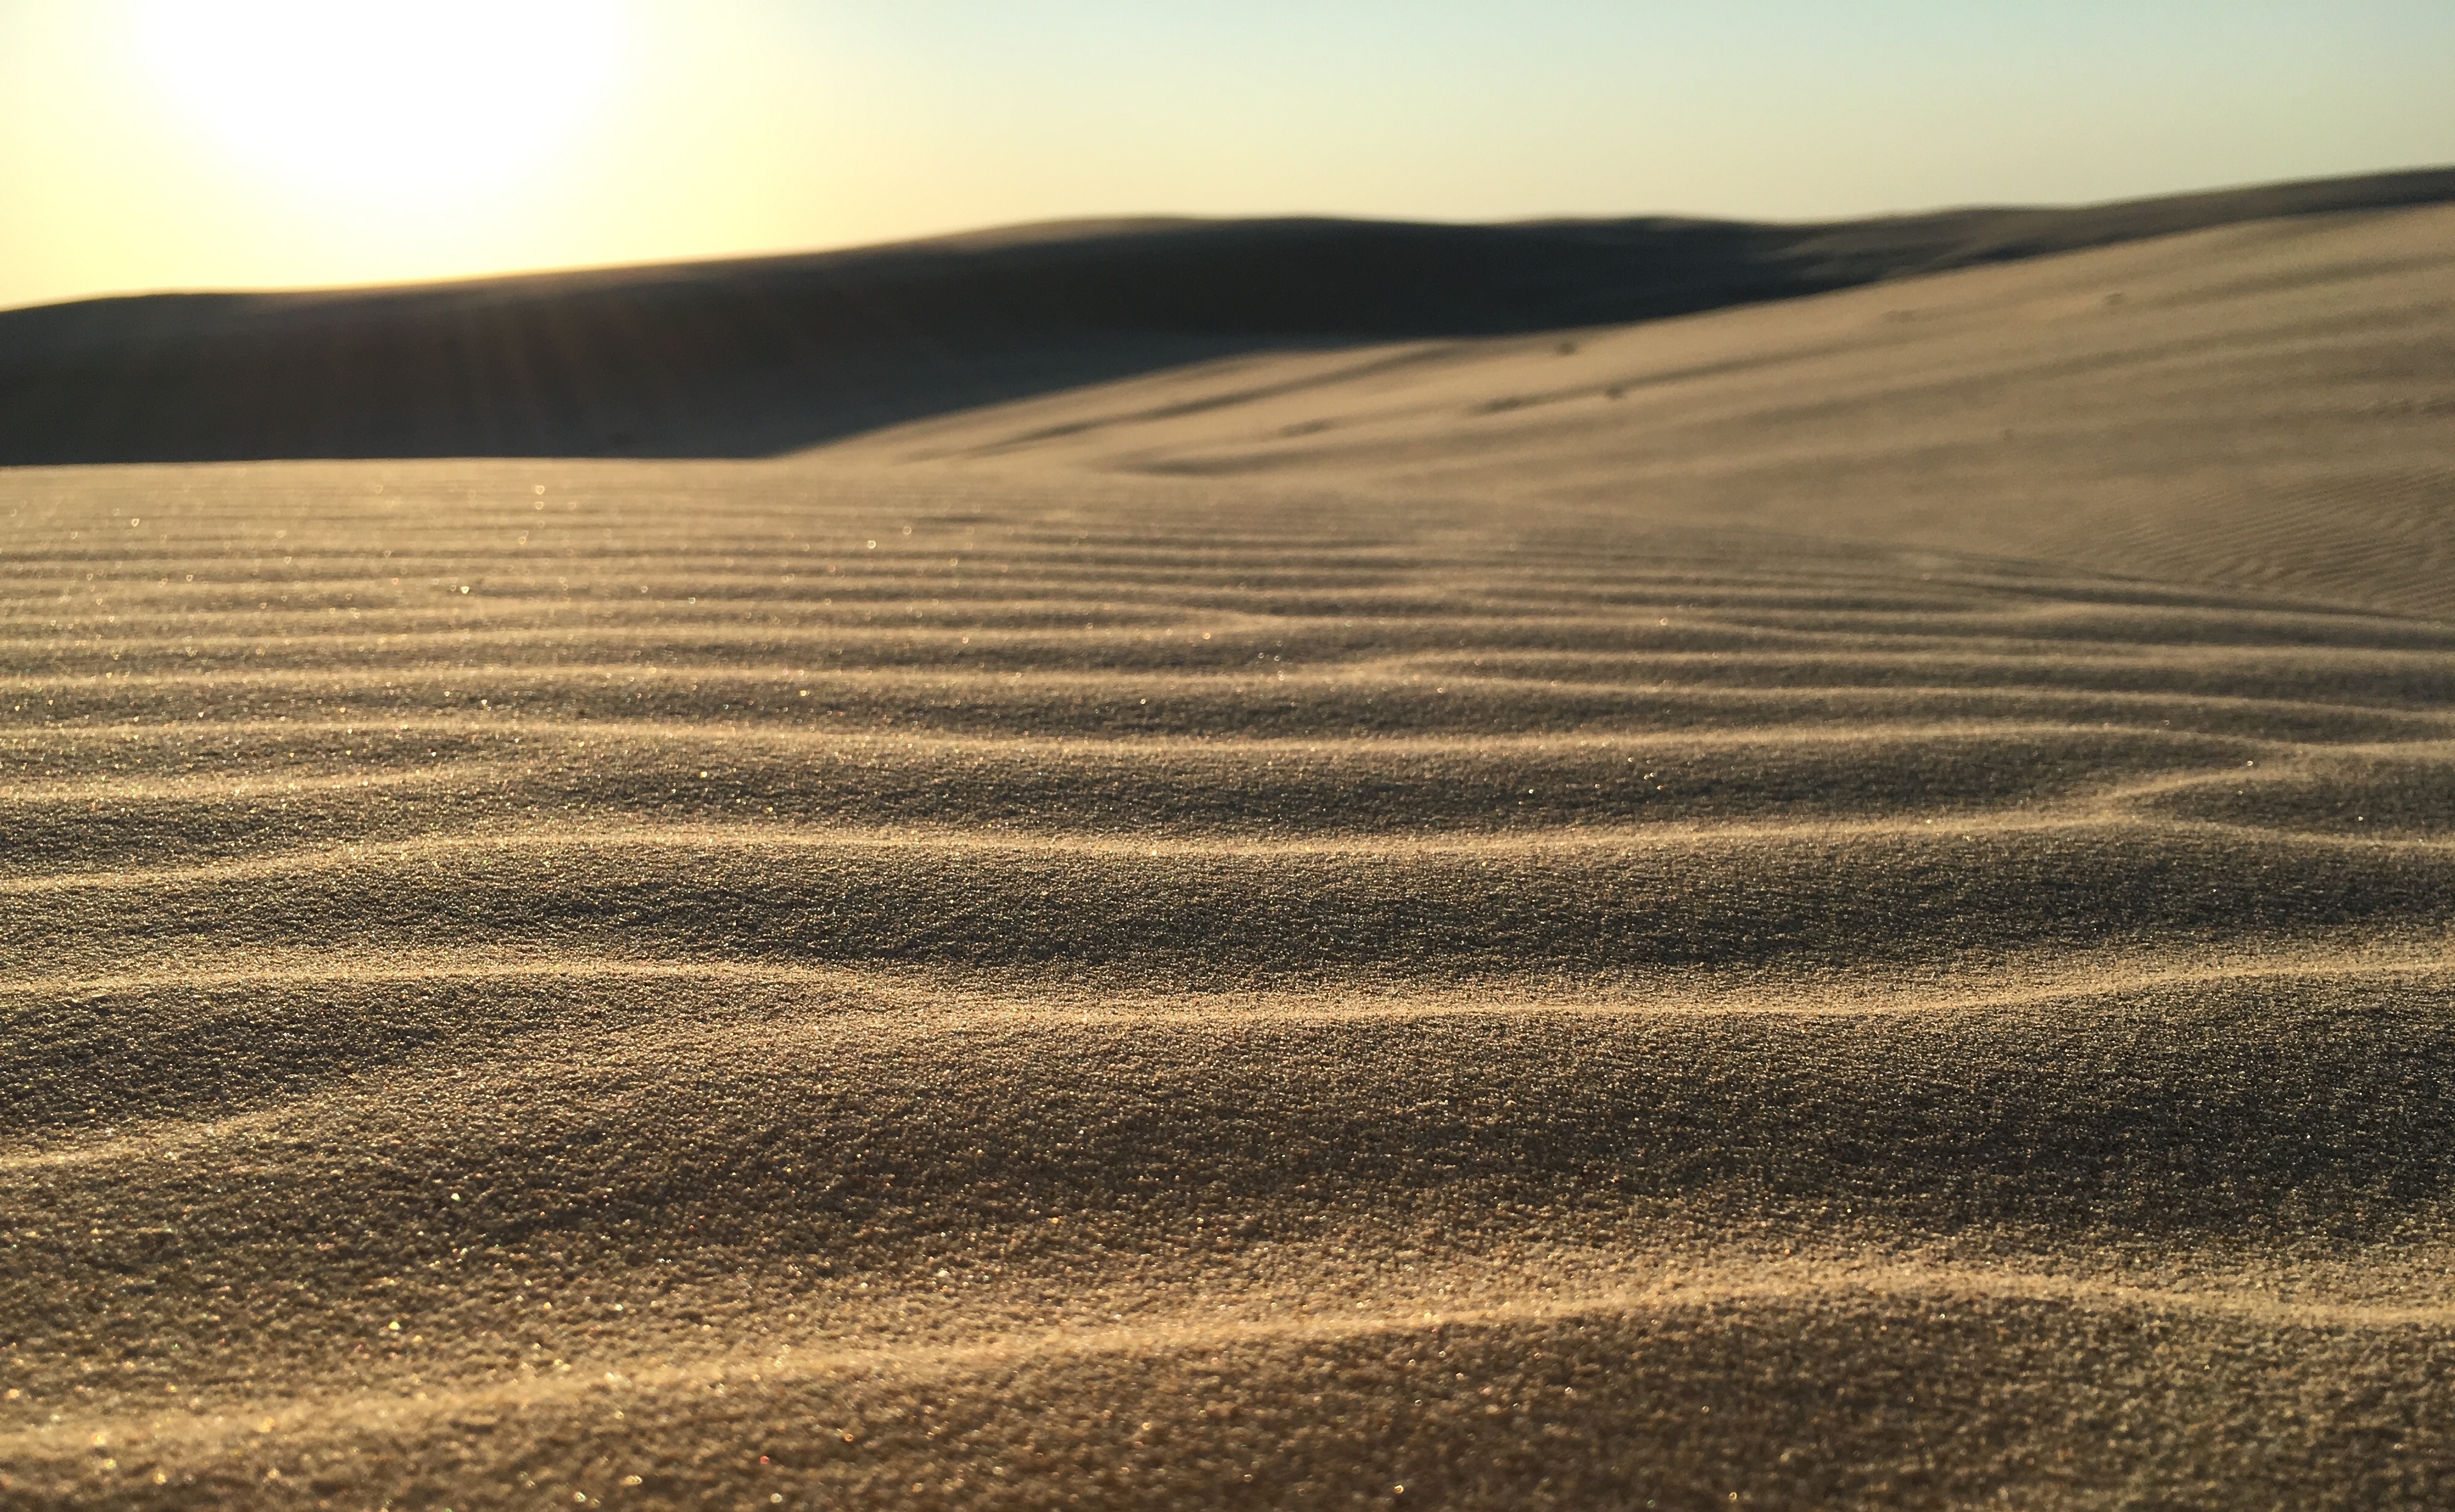
landscape, sand, horizon, sun, field, prairie, desert, dune, soil, material, plain, grassland, plateau, habitat, ecosystem, steppe, landform, erg, natural environment, geographical feature, aeolian landform